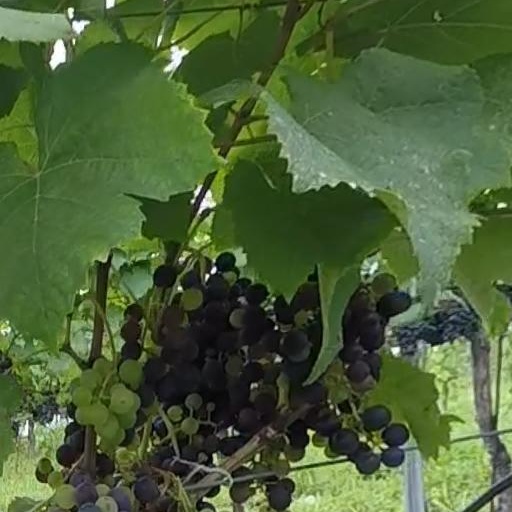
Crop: grape